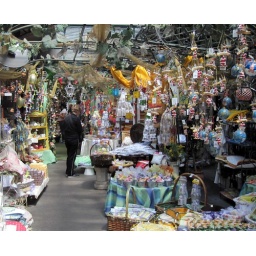
The stuff in the flower market